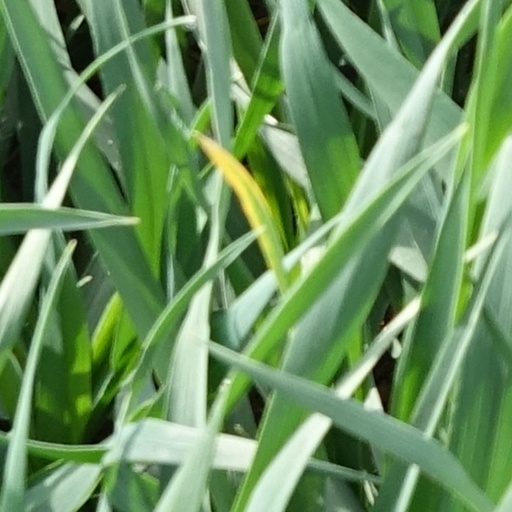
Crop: wheat